Youri Tielemans

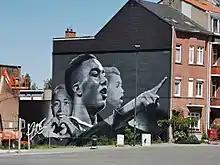
Mural of Tielemans in Anderlecht

Tielemans was included in manager Roberto Martínez's 23-man squad for the 2018 FIFA World Cup in Russia. He played four matches in the tournament, including the 2–0 win over England in the third-place match.